Geology of Hainan Island

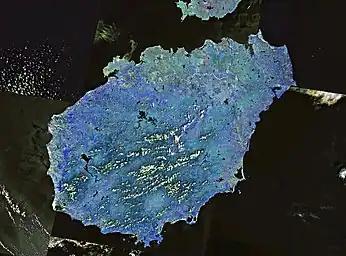
Satellite Image of Hainan Island

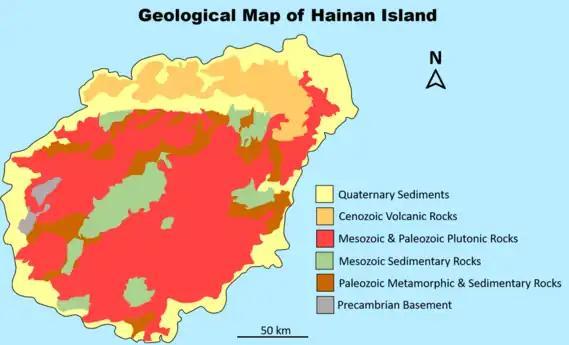
Geological Map of Hainan Island

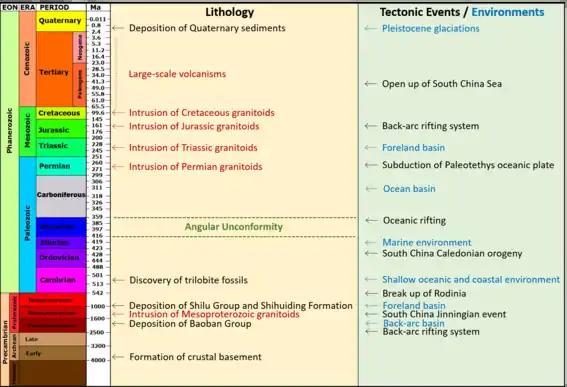
Geological time scale for Hainan Island showing the corresponding lithology, deposition environments and tectonic events

The Precambrian rock layers are not well exposed in Hainan Island where the outcrops are mainly found in its western part. The crustal basement of the Island had an earliest age probably up to ca. 4000 to 3800 Ma. The continental crust was then reworked in the later geological history. The Paleoproterozoic or older basement identified with the age of ca. 2560 Ma showed granulite facies metamorphism which mainly had an assemblage of gneissic amphibolite, charnockite and granulite.